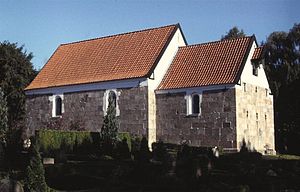
Ellidshøj Kirke
Ellidshøj Kirke
Ellidshøj Kirke i Danmark. Ellidshøj kirke
Ellidshøj Kirke ligger i Himmerland i Aalborg Kommune, Region Nordjylland; indtil Kommunalreformen i 1970 lå det i Hornum Herred.